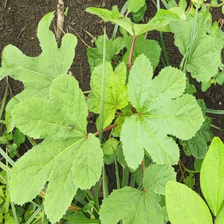
Weed species: Little_Mallow(Malva parviflora)